Halal (film)

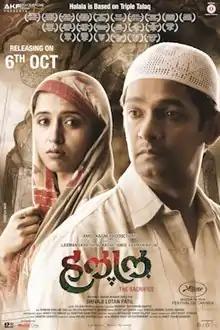
Theatrical release poster

Halal (Marathi: हलाल) is 2017 Marathi language social drama film, directed by national award-winning director Shivaji Lotan Patil and produced by Amol Kagne, Laxman Kagne under the banner of Amol Kagne Productions. It is their first film, and it deals with the theme of loyalty, love and the institution of marriage that is deemed to be pious by the society. Portraying the family system of Indian Muslims, the film depicts human emotions, and the trials and the tribulations that women in our society go through. The film features Chinmay Mandlekar, Priyadarshan Jadhav, Pritam Kagne and Vijay Chavan in pivotal roles.